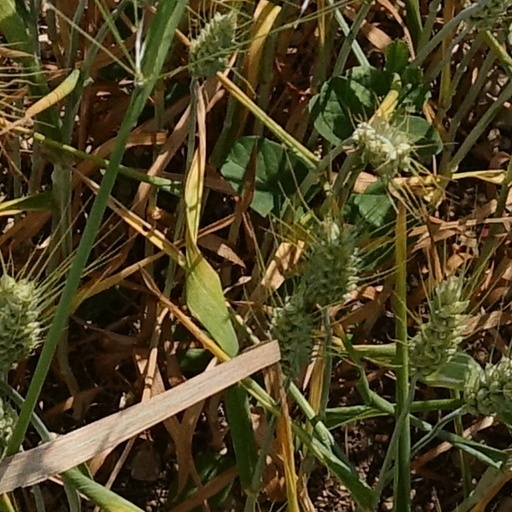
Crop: wheat